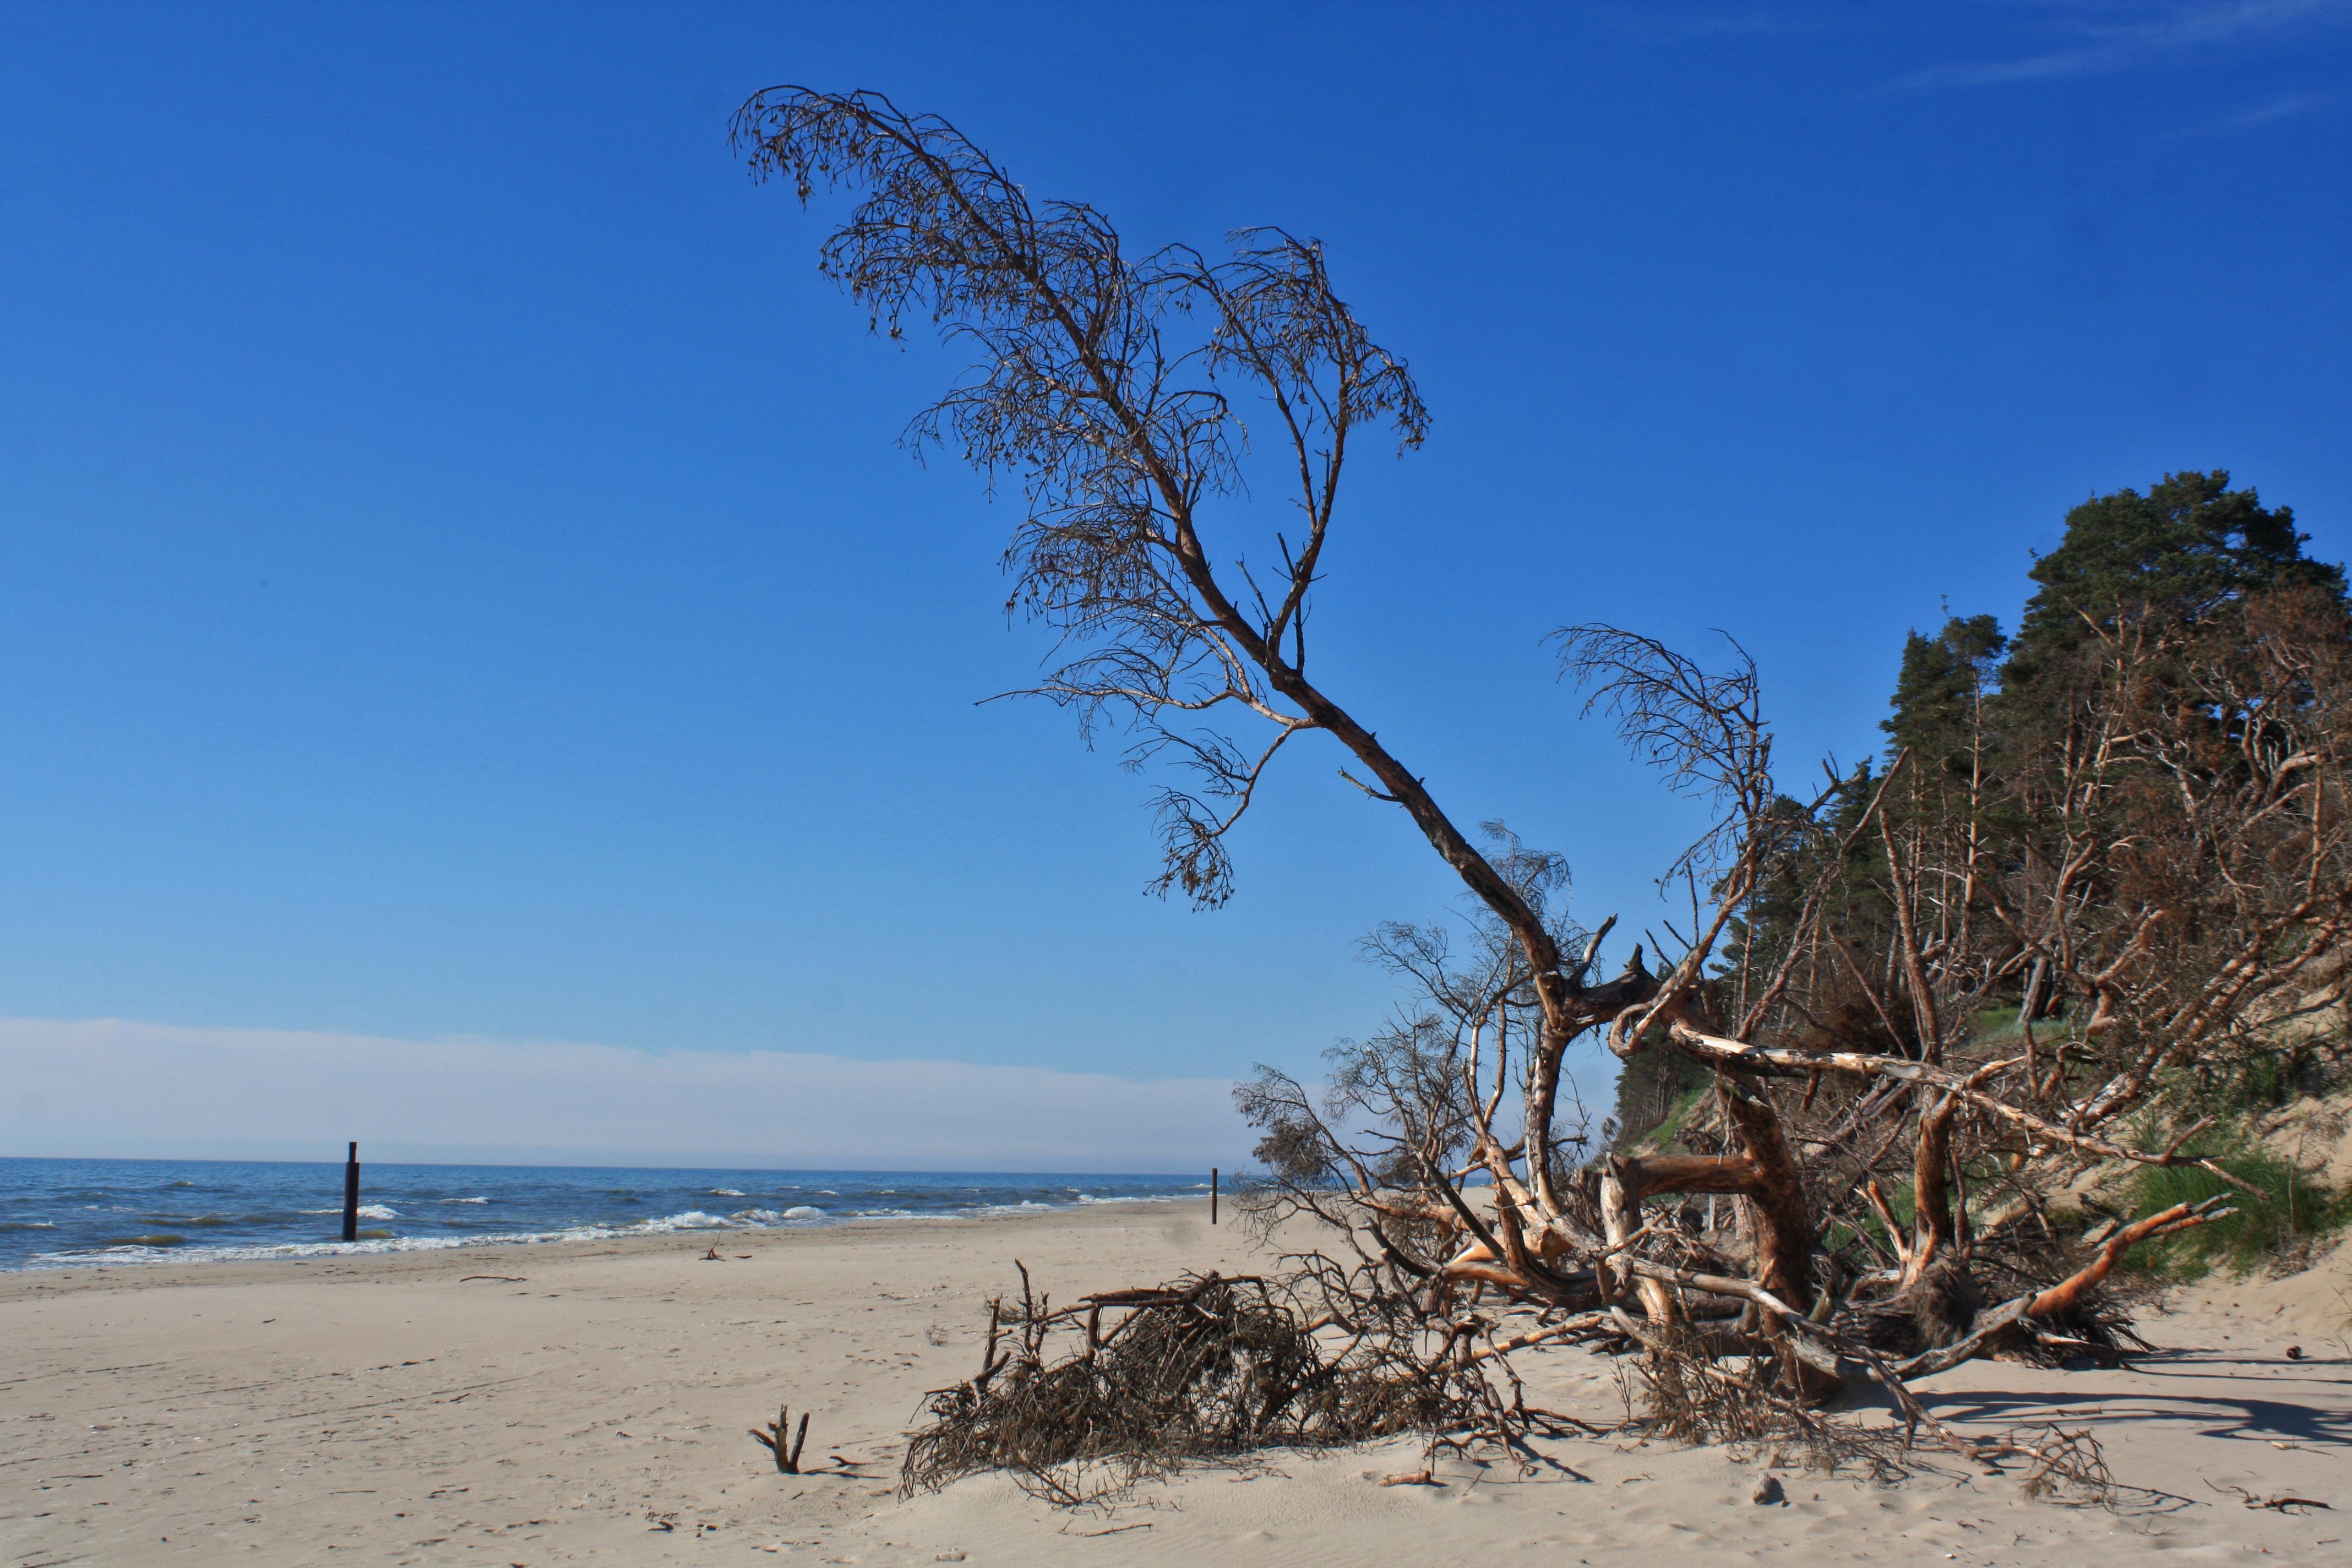
beach, landscape, sea, coast, tree, water, outdoor, sand, ocean, sky, shore, wind, vacation, seaside, bay, blue, body of water, habitat, natural environment, woody plant